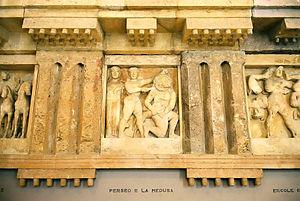
Le musée archéologique régional « Antonino Salinas » est un musée qui rassemble une des plus riches collections d'art phénicien et d'art grec d'Italie.
Sélinonte ou Sélinous est une ancienne cité grecque située sur la côte sud de la Sicile.